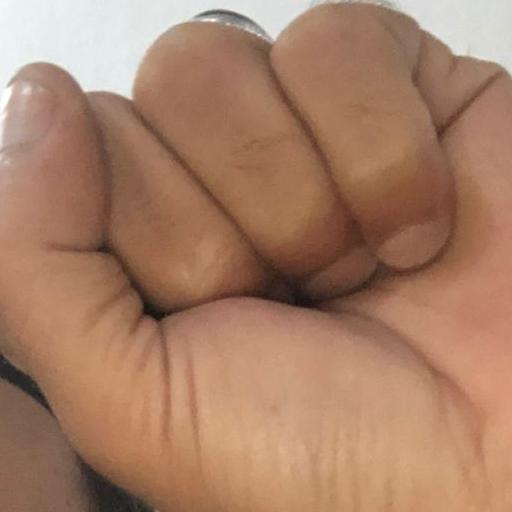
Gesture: fist